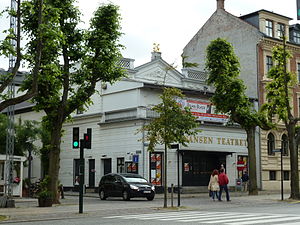
Betty Nansen Teatret / Historie
Facade på Frederiksberg Allé
Betty Nansen Teatret er et dansk teater beliggende på Frederiksberg Allé 57 på Frederiksberg.